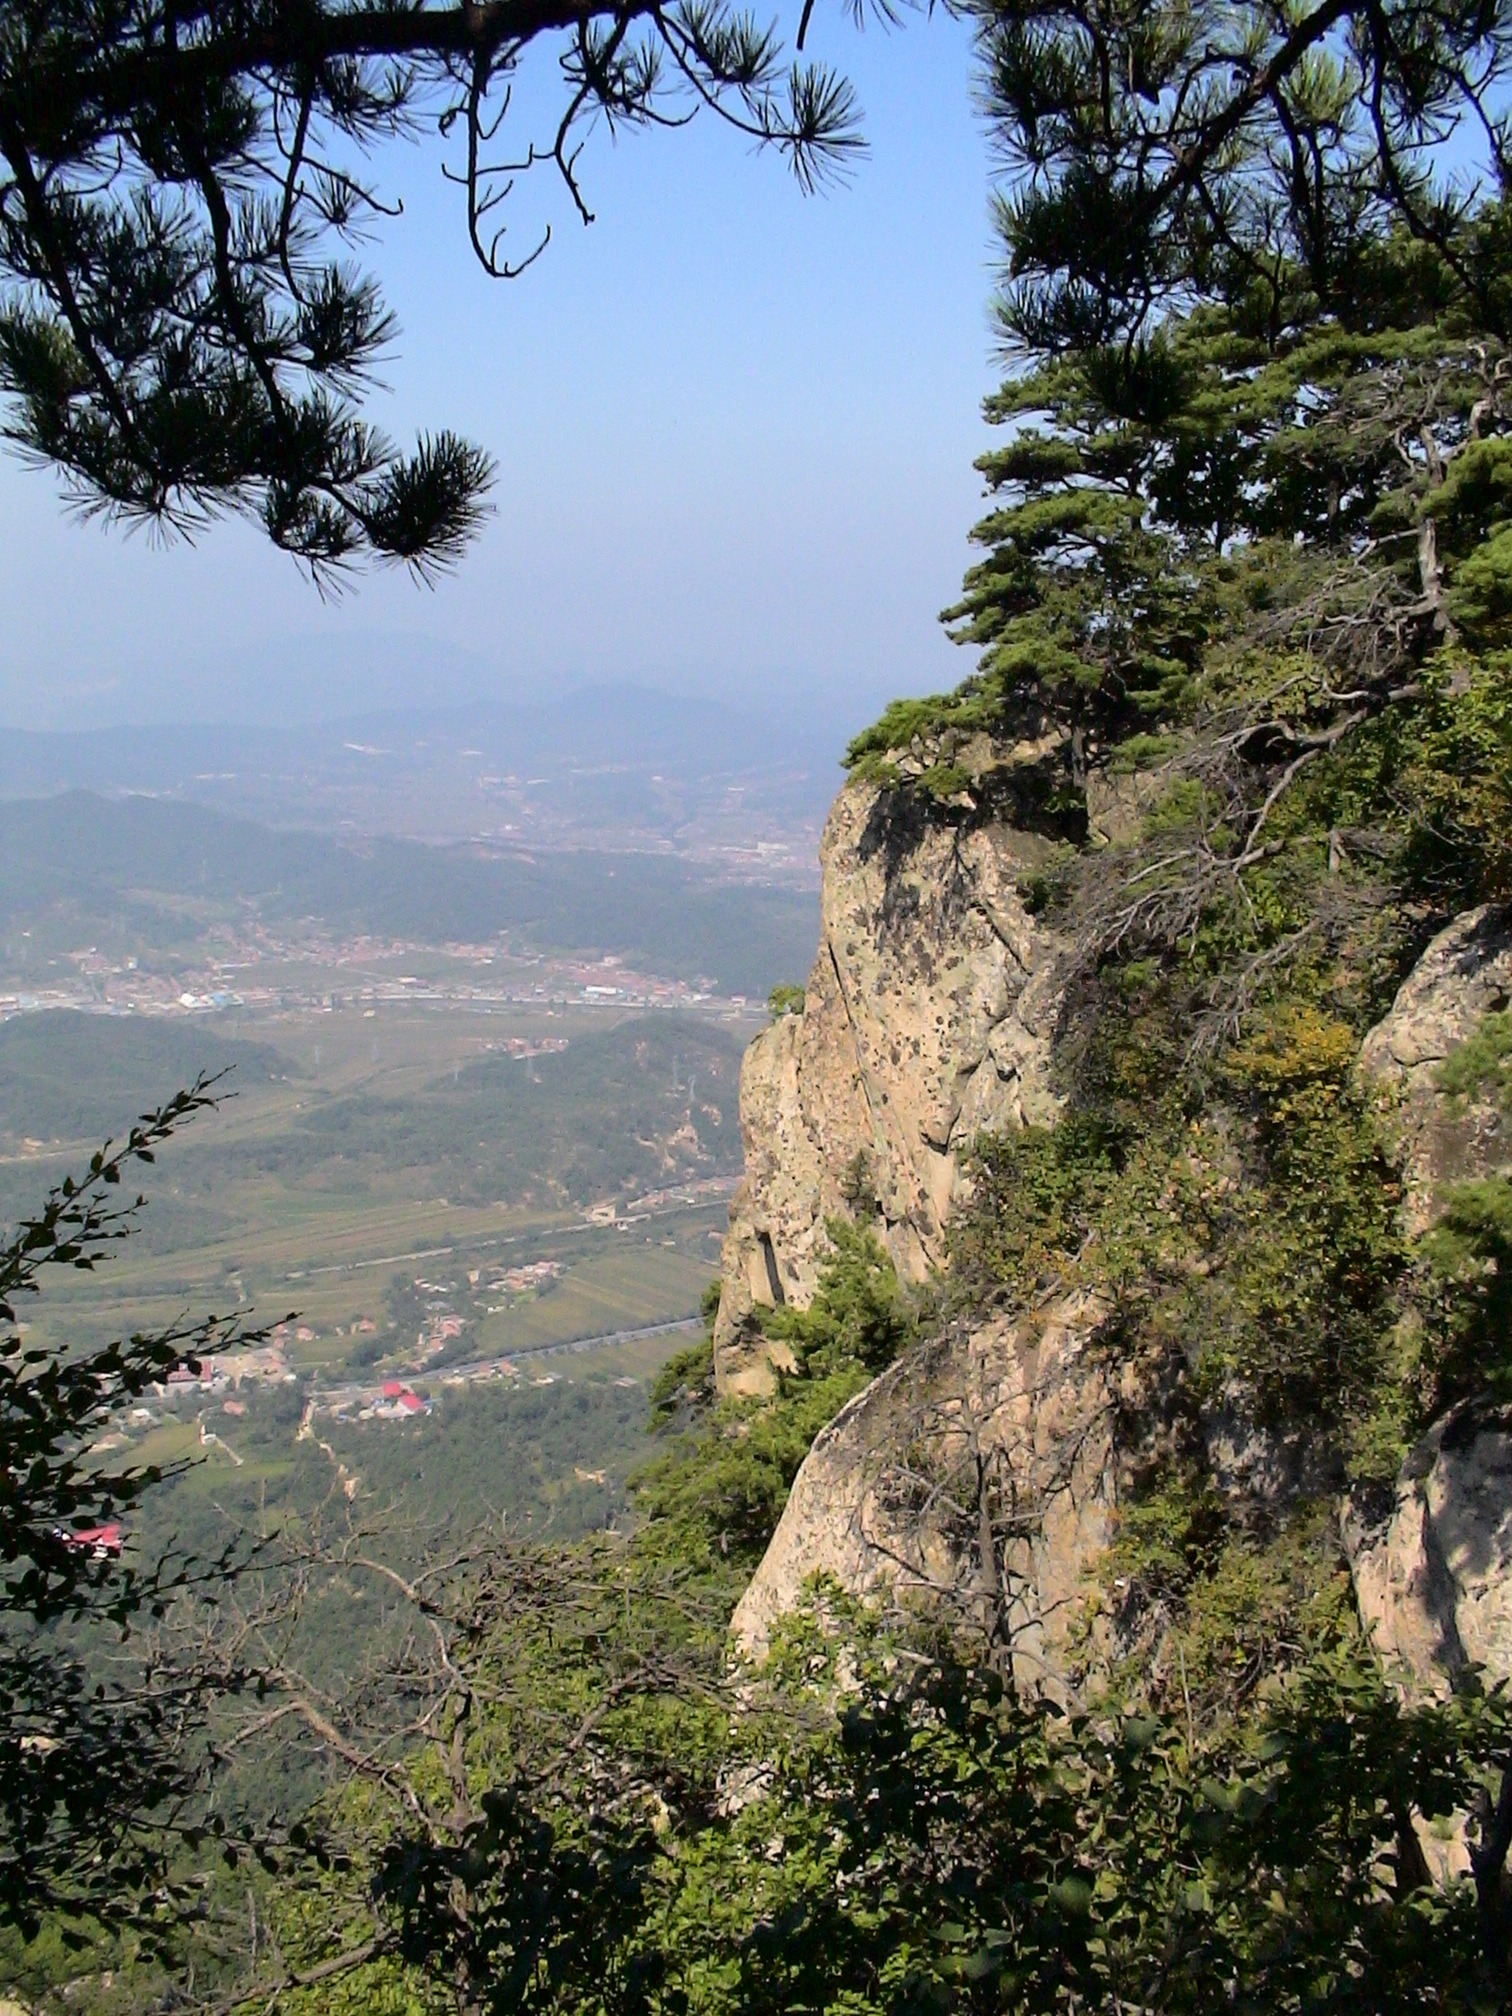
tree, nature, rock, wilderness, walking, mountain, hiking, trail, adventure, mountain range, cliff, terrain, ridge, backpacking, outlook, china, landform, mountainous landforms, fengcheng, phoenix hill